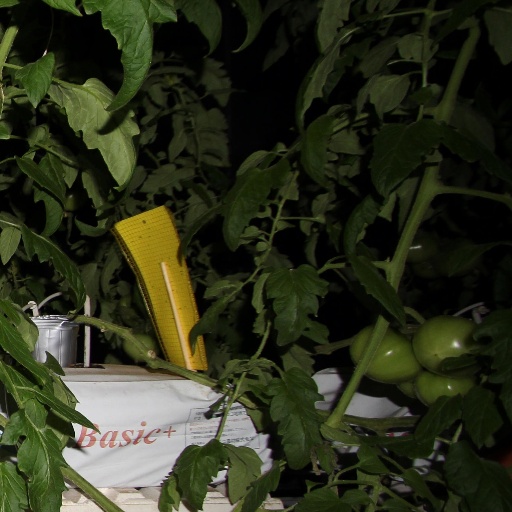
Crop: tomato